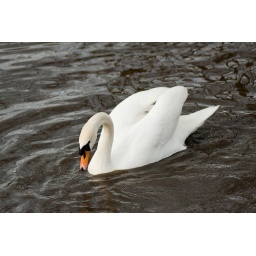
Yep, I can still see a swan in the water